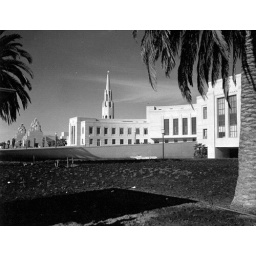
A permanent building of San Francisco's Treasure Island stands white against a darkening sky. Work done by PWA.